Munyonyo Martyrs' Shrine

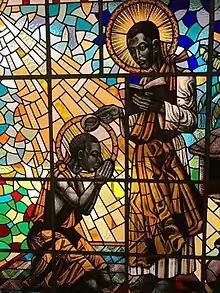
"St. Kizito being baptised by St. Charles Lwanga at Munyonyo."

Munyonyo Martyrs Shrine is the martyrdom place of leaders in Royal enclave; St. Andrew Kaggwa and St. Denis Ssebugwawo - Uganda Martyrs killed by King Mwanga II on 26 May 1886 canonized by Pope Paul VI in 1964. It is also a place where in 1886 Saint Charles Lwanga - leader of Christian community in Uganda baptized St. Kizito, St. Mbaga, St. Gyavira and St. Muggaga.